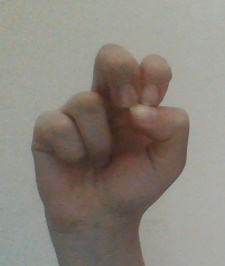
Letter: gaaf